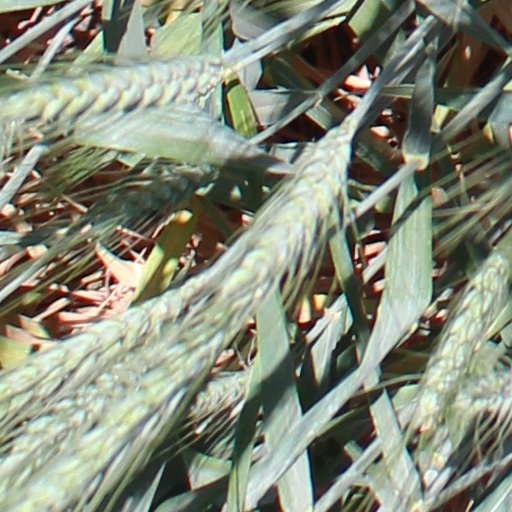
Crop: wheat